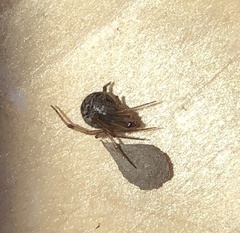
Species: Parasteatoda_tepidariorum